Teotihuacan

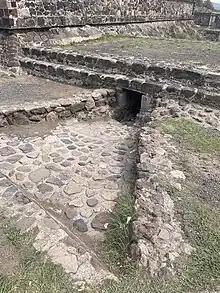
A tunnel under steps in the Great Compound along the Avenue of the Dead.

It was mentioned that the underground passage runs under Feathered Serpent Temple, and the entrance is located a few meters away from the temple at the expected place, deliberately sealed with large boulders nearly 2,000 years ago. The hole that had appeared during the 2003 storms was not the actual entrance; a vertical shaft of almost 5 meters by side is the access to the tunnel. At 14 meters deep, the entrance leads to a nearly 100-meter long corridor that ends in a series of underground galleries in the rock. After archeologists broke ground at the entrance of the tunnel, a staircase, and ladders that would allow easy access to the subterranean site were installed. Works advanced slowly and with painstaking care; excavating was done manually, with spades. Nearly 1,000 tons of soil and debris were removed from the tunnel. There were large spiral seashells, cat bones, pottery, fragments of human skin. The rich array of objects unearthed included: wooden masks covered with inlaid rock jade and quartz, elaborate necklaces, rings, greenstone crocodile teeth and human figurines, crystals shaped into eyes, beetle wings arranged in a box, sculptures of jaguars, and hundreds of metalized spheres. The mysterious globes lay in both the north and south chambers. Ranging from 40 to 130 millimeters, the balls have a core of clay and are covered with a yellow jarosite formed by the oxidation of pyrite. According to George Cowgill of Arizona State University, the spheres are a fascinating find: ""Pyrite was certainly used by the Teotihuacanos and other ancient Mesoamerican societies. Originally, the spheres would have shown [sic] brilliantly. They are indeed unique, but I have no idea what they mean."" All these artifacts were deposited deliberately and pointedly, as if in offering to appease the gods.